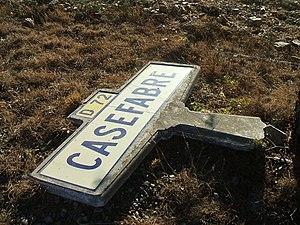
Casefabre (Pyrénées-Orientales, Languedoc-Roussillon, France)
Casefabre est une commune française située dans le département des Pyrénées-Orientales, en région Occitanie.